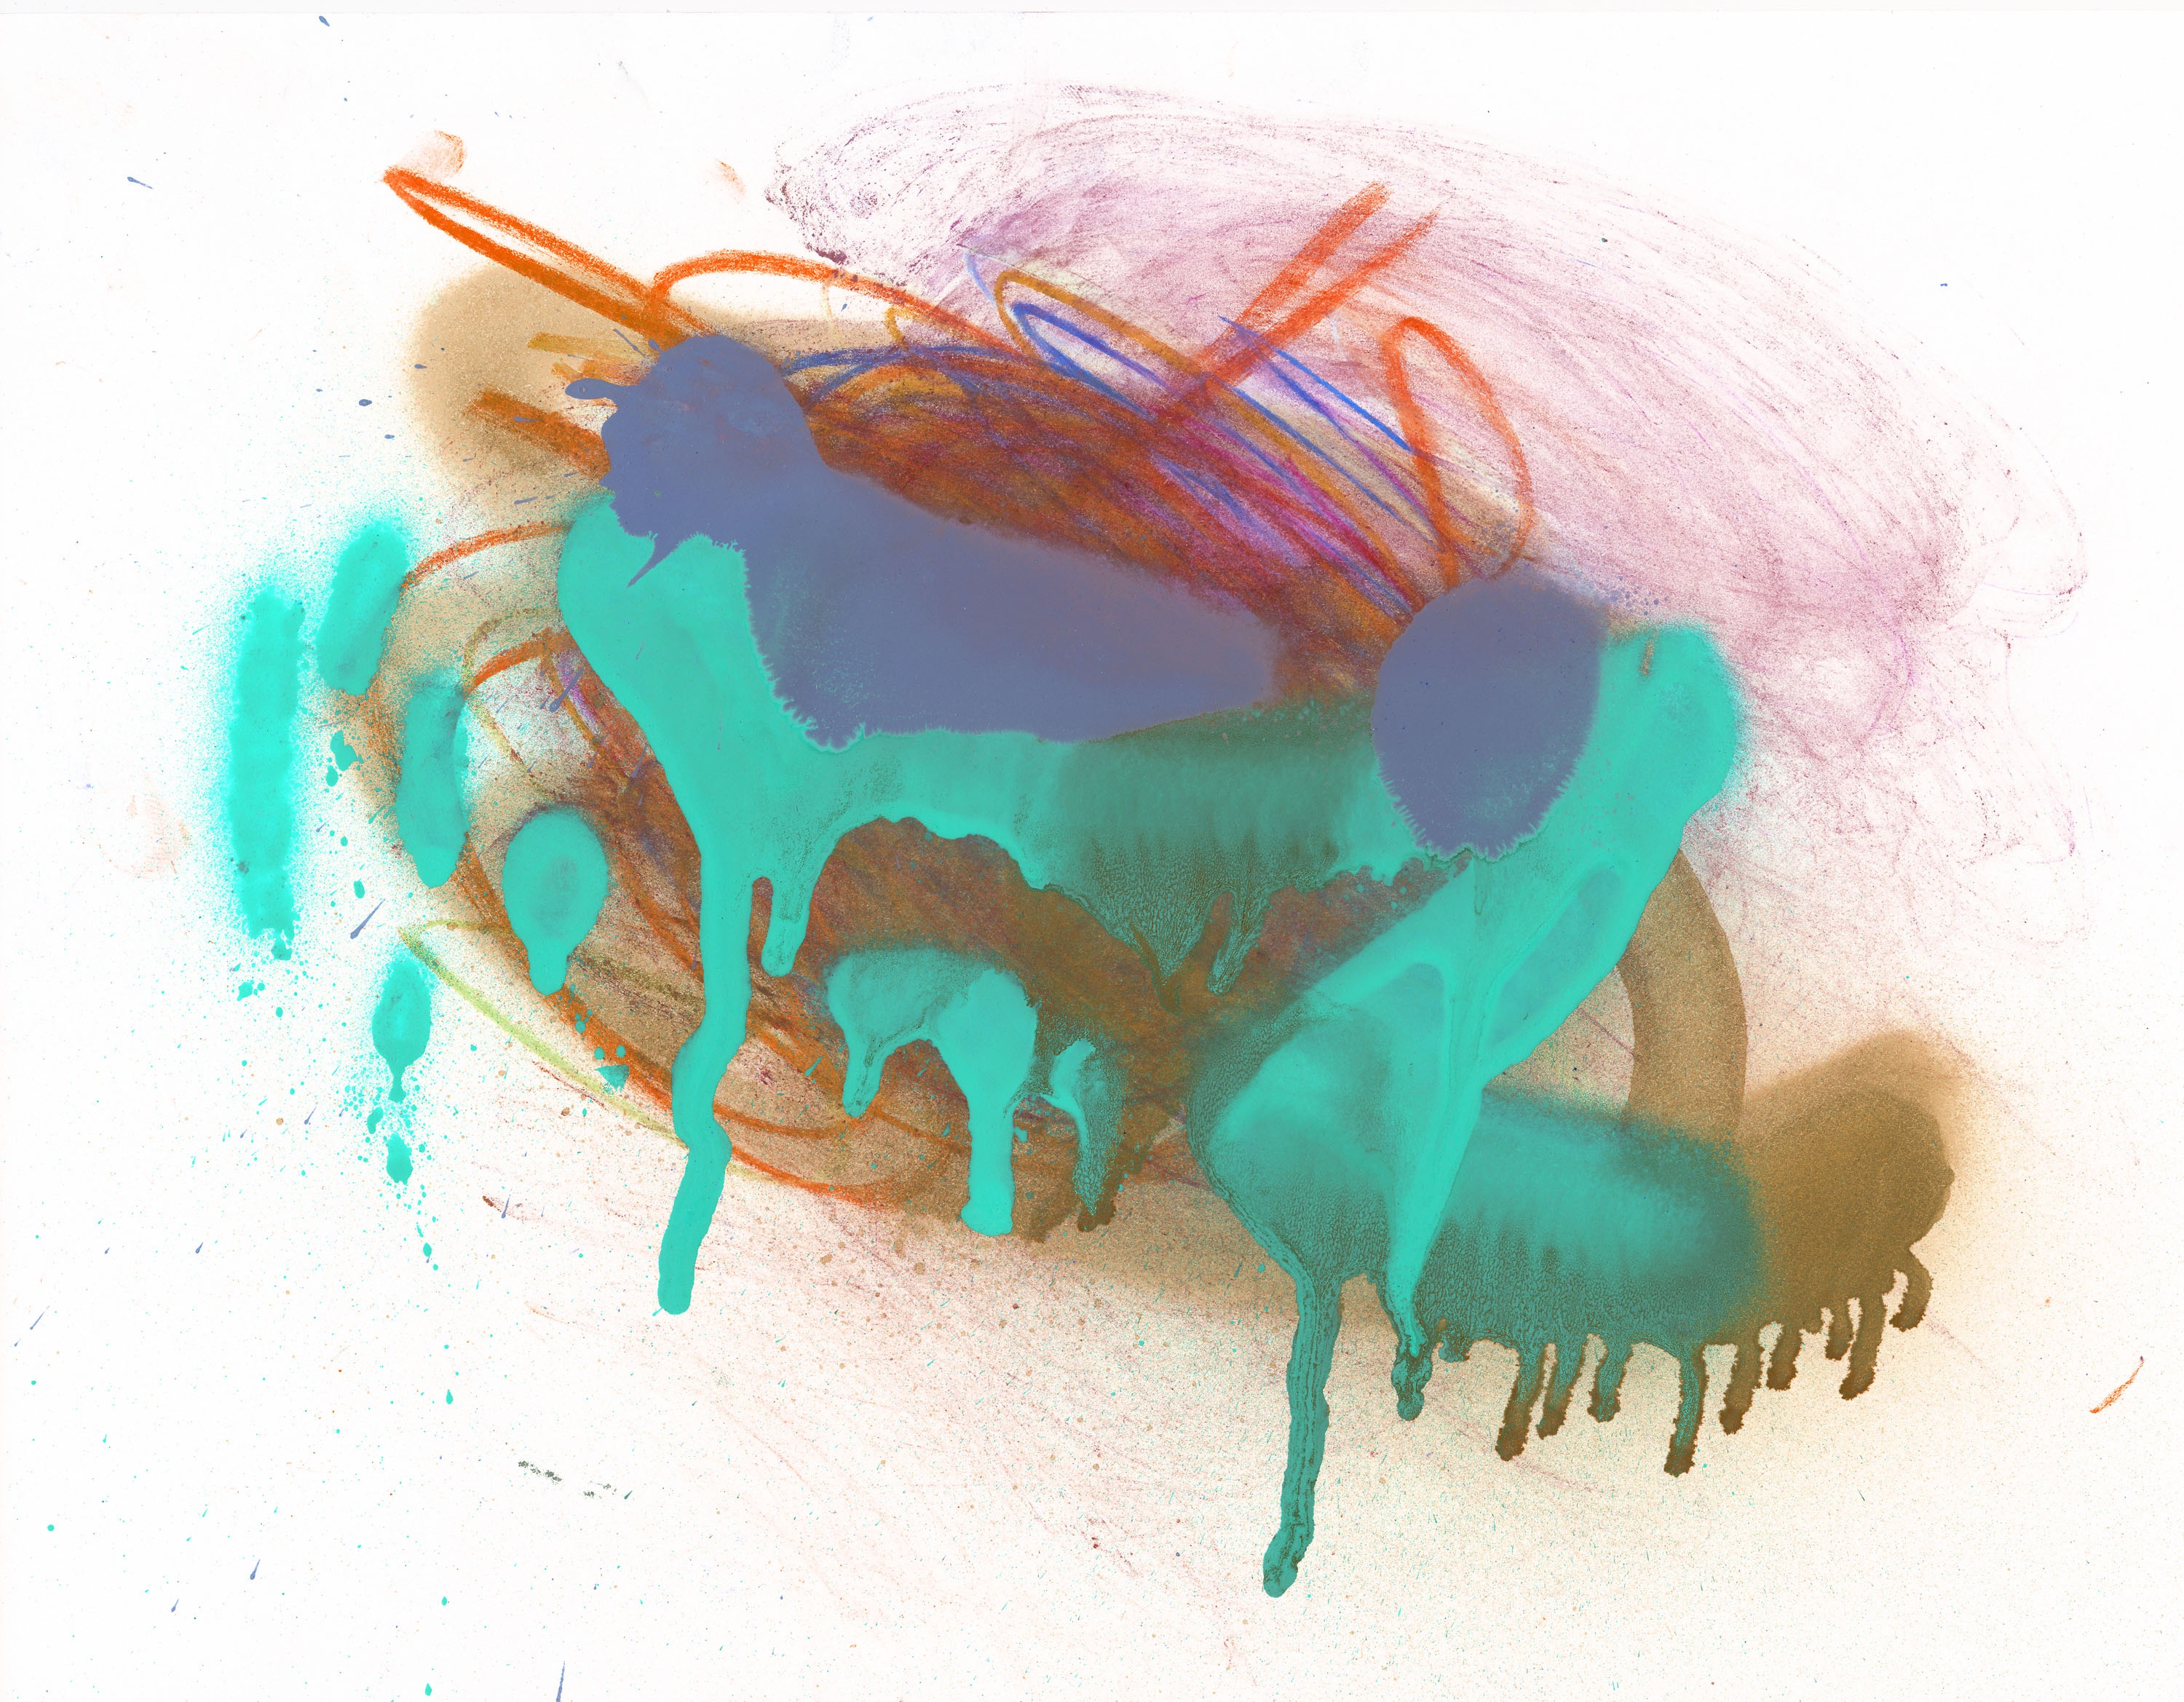
white, ear, colorful, invertebrate, human body, art, background, drawing, illustration, eye, head, organ, white background, abstrak